Chaillu Massif

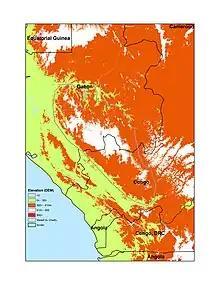
The Chaillu Mountains

The Chaillu Mountains are a mountain range straddling southern Gabon and the Republic of Congo which is named after the French explorer Paul Du Chaillu, who explored and documented this region in the 19th century.